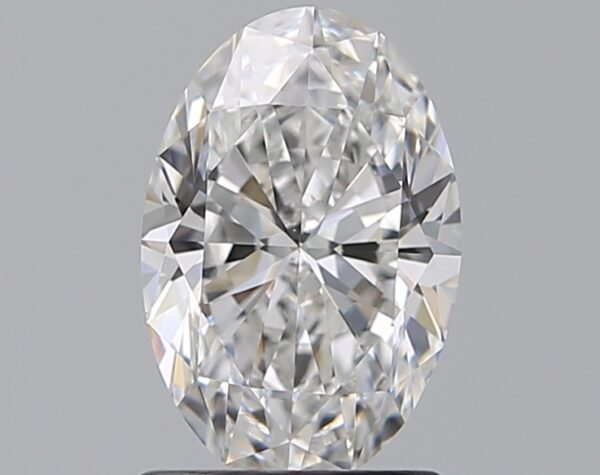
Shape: oval
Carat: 1.29
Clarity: VS1
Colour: E
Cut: EX
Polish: EX
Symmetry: EX
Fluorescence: N
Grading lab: GIA
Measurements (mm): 8.9 x 5.92 x 3.72